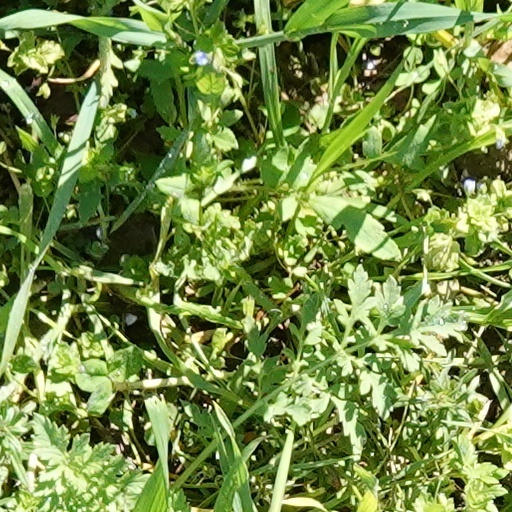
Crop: wheat